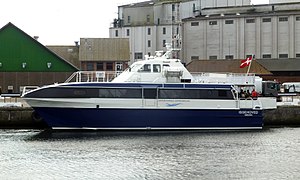
Issehoved (færge) / Drift som færge
Hurtigfærgen Issehoved i Aarhus Havn
Hurtigfærgen Issehoved i aarhus Havn
Issehoved er en hurtigfærge, der tidligere har sejlet i Bergen i Norge og i 2016 for selskabet Samsø-Aarhus Expressen mellem Samsø og Aarhus. Efter at Samsø-Aarhus ekspressen indstillede sejladsen i 2016 blev færgen i foråret 2017 sat til salg af Faaborg Værft, for i 2018 at blive købt af et selskab, der står bag Sundbusserne, der driver færgefart mellem Helsingør og Helsingborg.